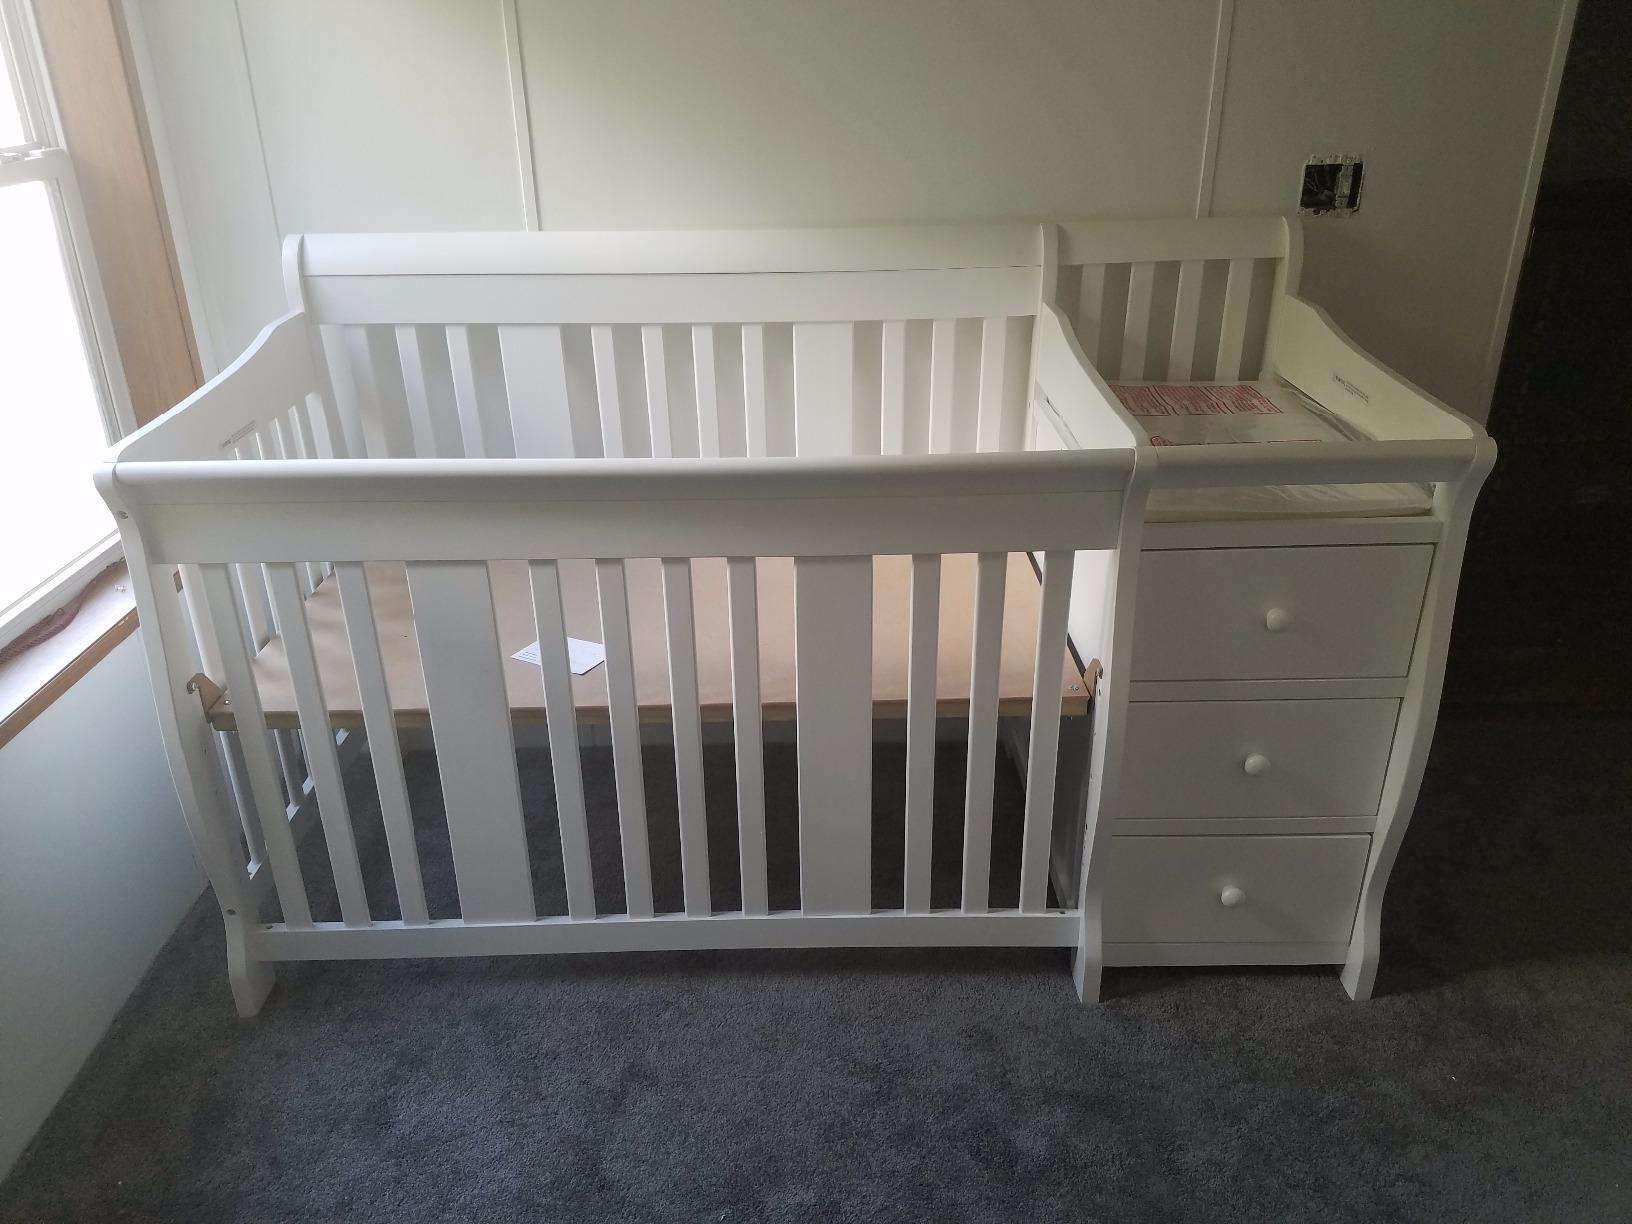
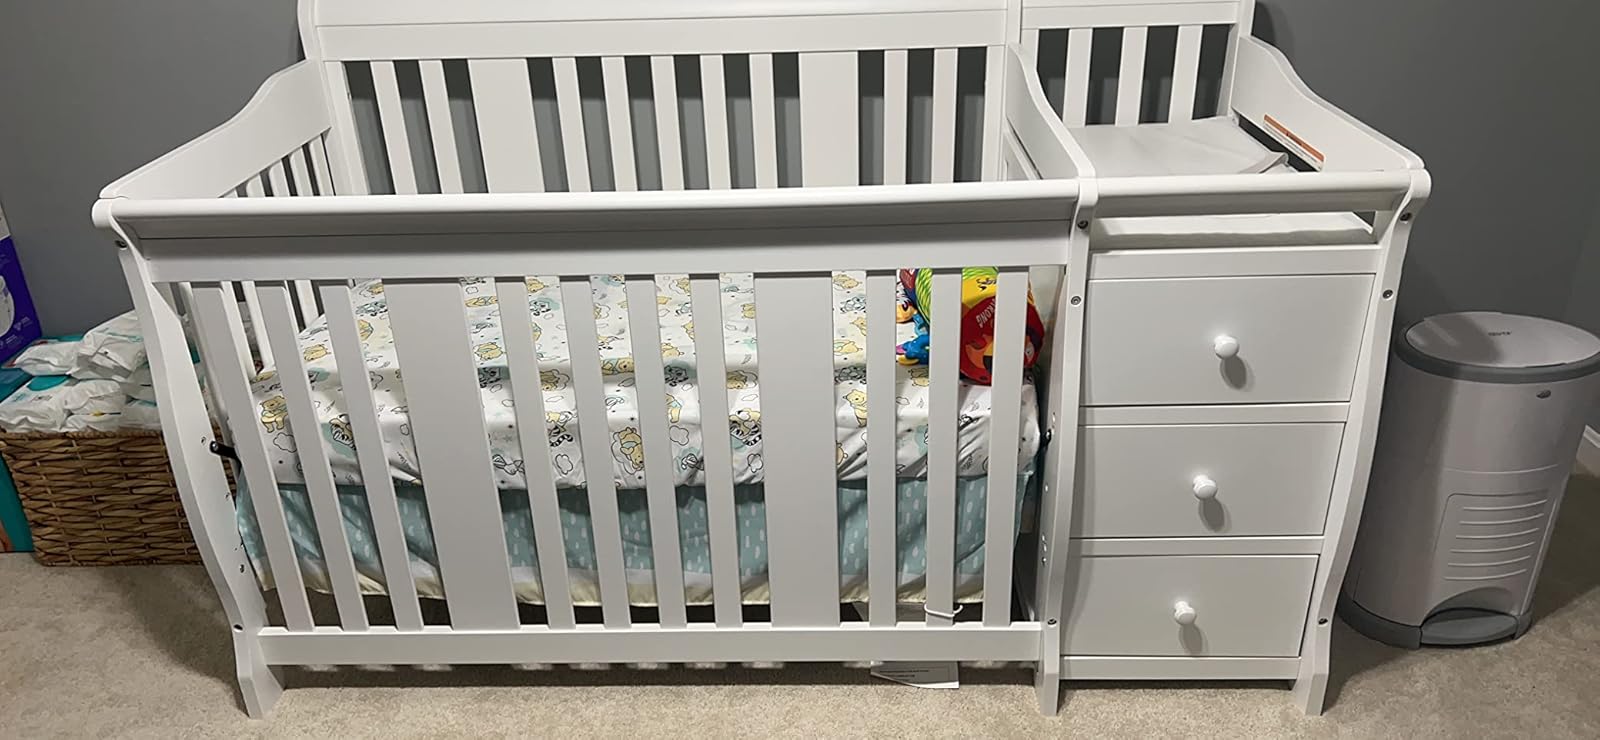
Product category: products_crib
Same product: yes